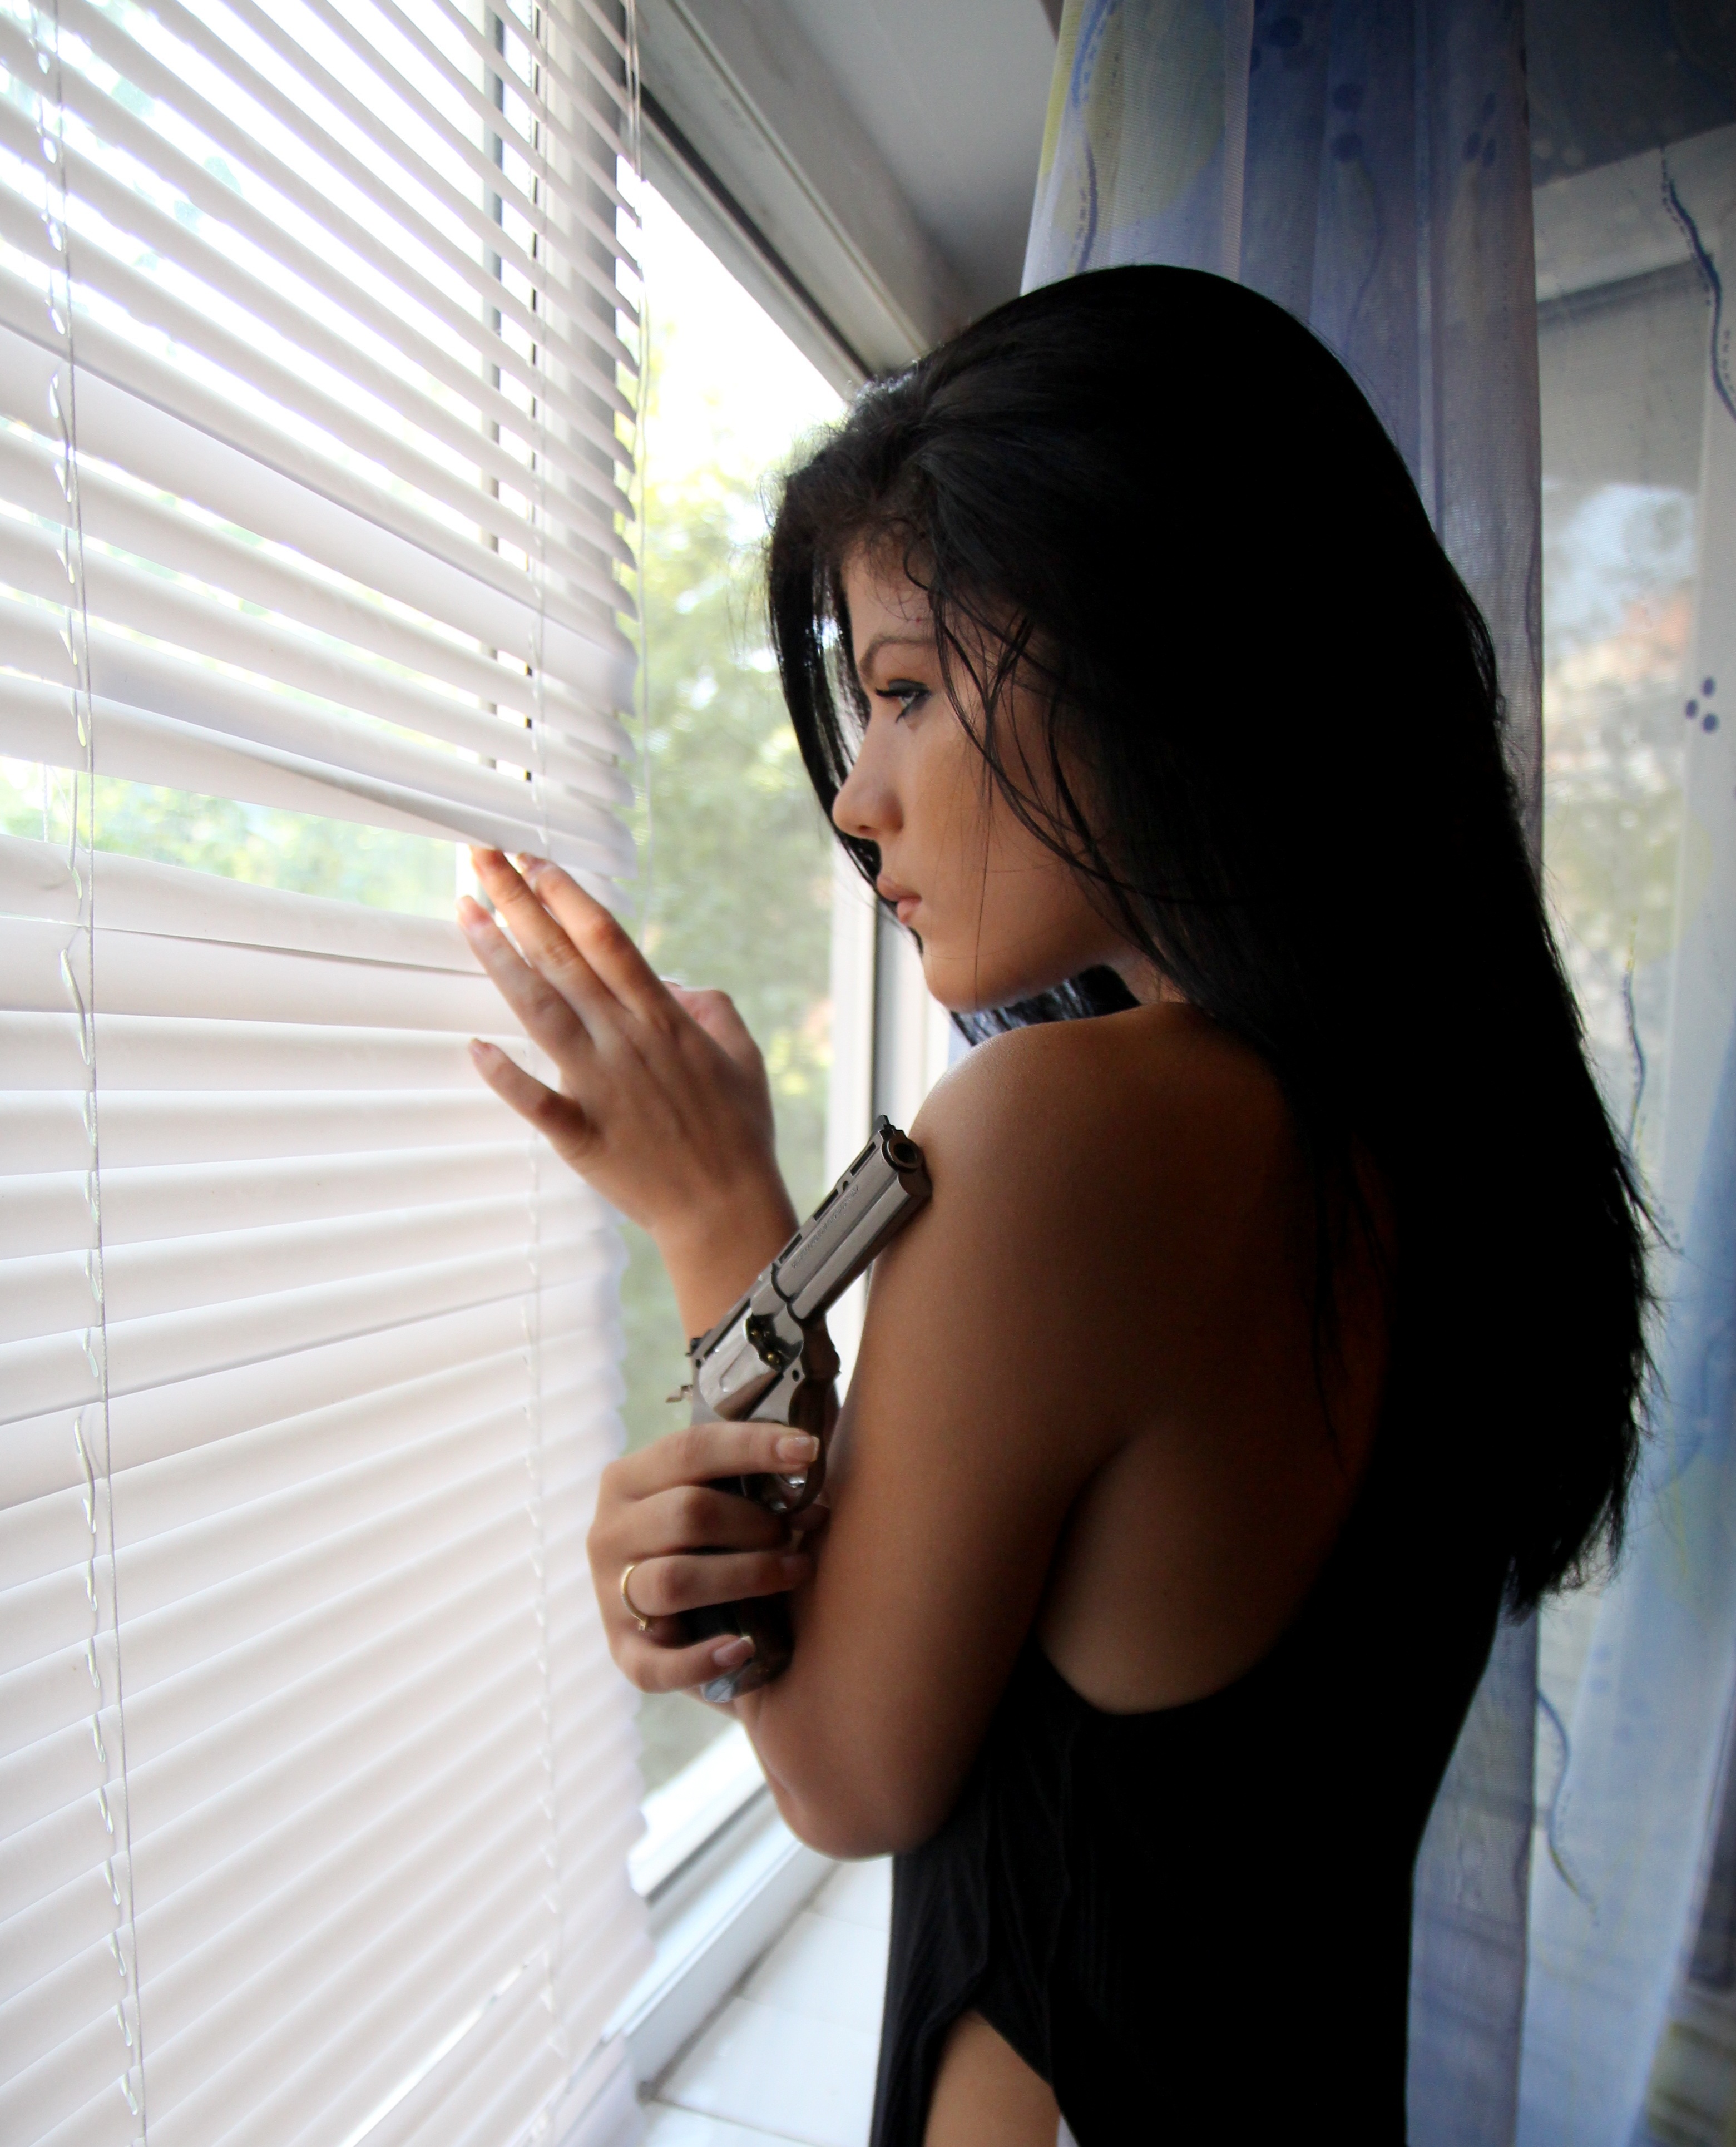
hand, person, girl, woman, hair, window, leg, sadness, model, clothing, lady, arm, weapon, muscle, human body, black hair, fear, beauty, crime, regret, pistol, abdomen, photo shoot, human action